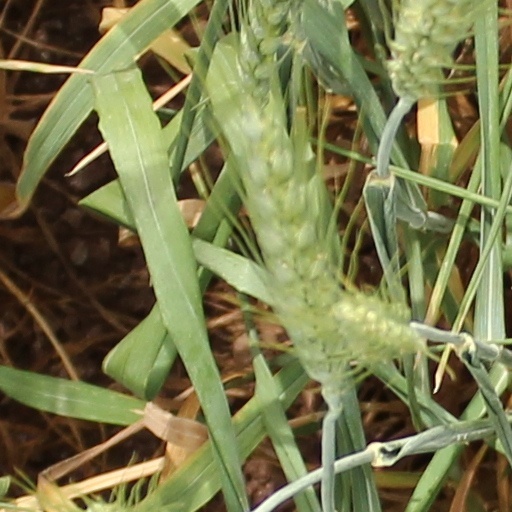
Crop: wheat